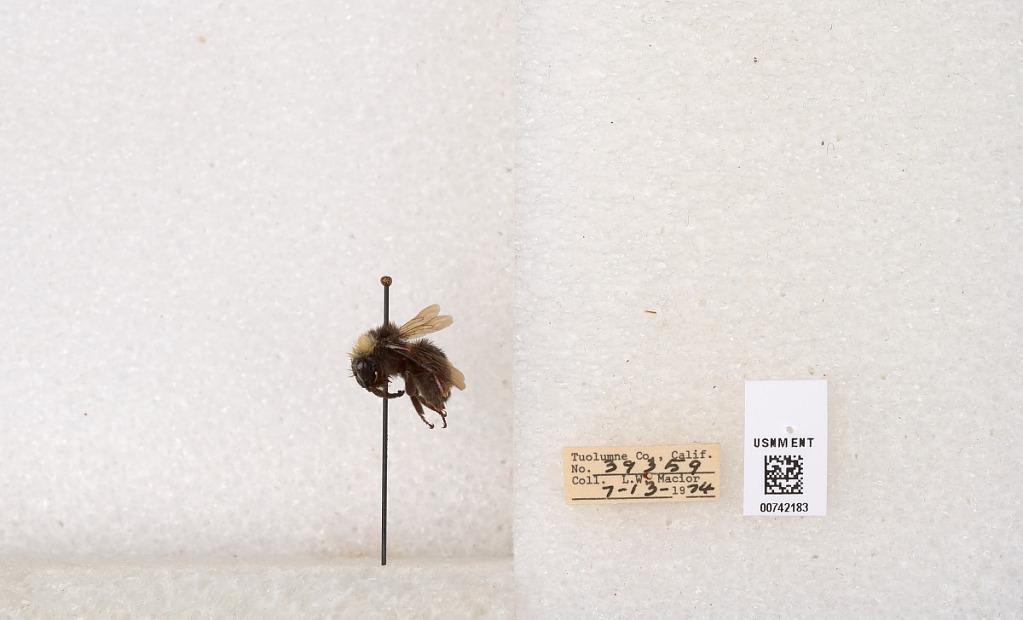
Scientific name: Bombus (Pyrobombus) vosnesenskii Radoszkowski
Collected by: L. Macior
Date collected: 1974-7-13
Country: United States
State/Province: California
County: Tuolumne
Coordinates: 37.9712, -120.228